History of general anesthesia

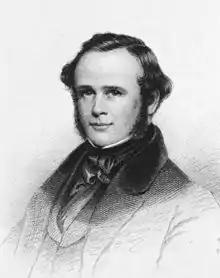
Horace Wells, 19th-century American dentist

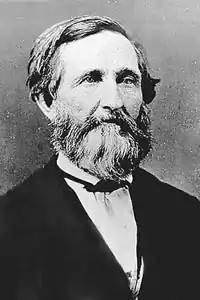
Crawford W. Long, 19th-century American physician

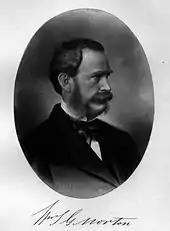
William T. G. Morton, 19th-century American dentist

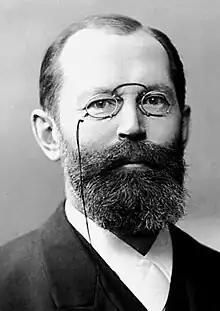
Hermann Emil Fischer, German chemist

Friedrich Sertürner (1783–1841) first isolated morphine from opium in 1804; he named it morphine after Morpheus, the Greek god of dreams.